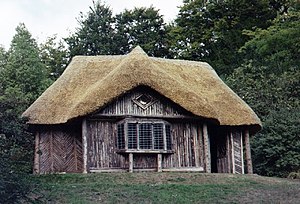
Killerton
Bjørnehuset i parken
Killerton er en engelsk ejendom fra det 18. århundrede. Det ligger i Broadclyst ved Exeter i Sydengland og har siden 1944 været ejet af National Trust.